2011 Malaysian Grand Prix

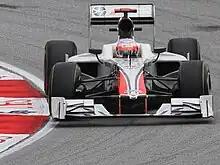
Narain Karthikeyan completed the first full grid of the year but both HRT cars failed to finish the race

The session was scattered with incidents; Virgin driver Jérôme d'Ambrosio suffered a mechanical fault that caused his right-front suspension to fail. The team were unable to repair the problem in time for the second practice session. Further down the pit lane, Renault experienced two similar problems, first with Nick Heidfeld, whose front-right tyre locked in place, and he was able to limp back to the garage. Vitaly Petrov was sidelined with a mechanical failure for most of the first session, and spun off at turn 9 when he experienced a similar problem to Heidfeld. Both Renaults spent most of the second session in the pits while the team investigated the problems, which was discovered to have come from a material fault in the suspension uprights, but they were limited to just a handful of laps overall.